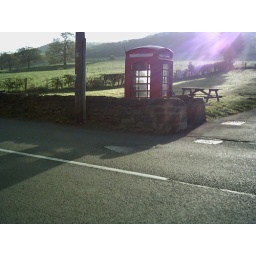
7.30 in the morning , englands finest, red telephone box